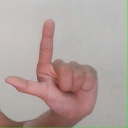
अक्षर: ल